SS Oria (1920)

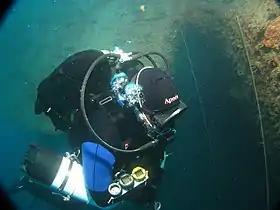
Greek diver Aristotelis Zervoudis at the SS "Oria" wreck near Cape Sounion

"Oria" was one of the vessels used to carry Italian prisoners. On 11 February 1944, it sailed from Rhodes bound for Piraeus, carrying 4,116 Italian prisoners (43 officers, 118 non-commissioned officers and 3,955 enlisted men), 21 German soldiers (part of whom were tasked with guarding the prisoners, while others were on passage to Greece), and a crew of 22 Greeks. The next day the ship was caught by a storm and sank off Cape Sounion on the South East rocks of Patroklos island. Some tugs, arriving the next day on the scene, could only save 21 Italians, 6 Germans, the Norwegian captain and one Greek. The remains of the wreck were discovered in 1999 by Greek pro diver Aristotelis Zervoudis.